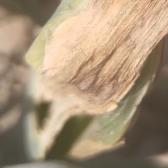
Crop: Onion
Condition: alternaria-d